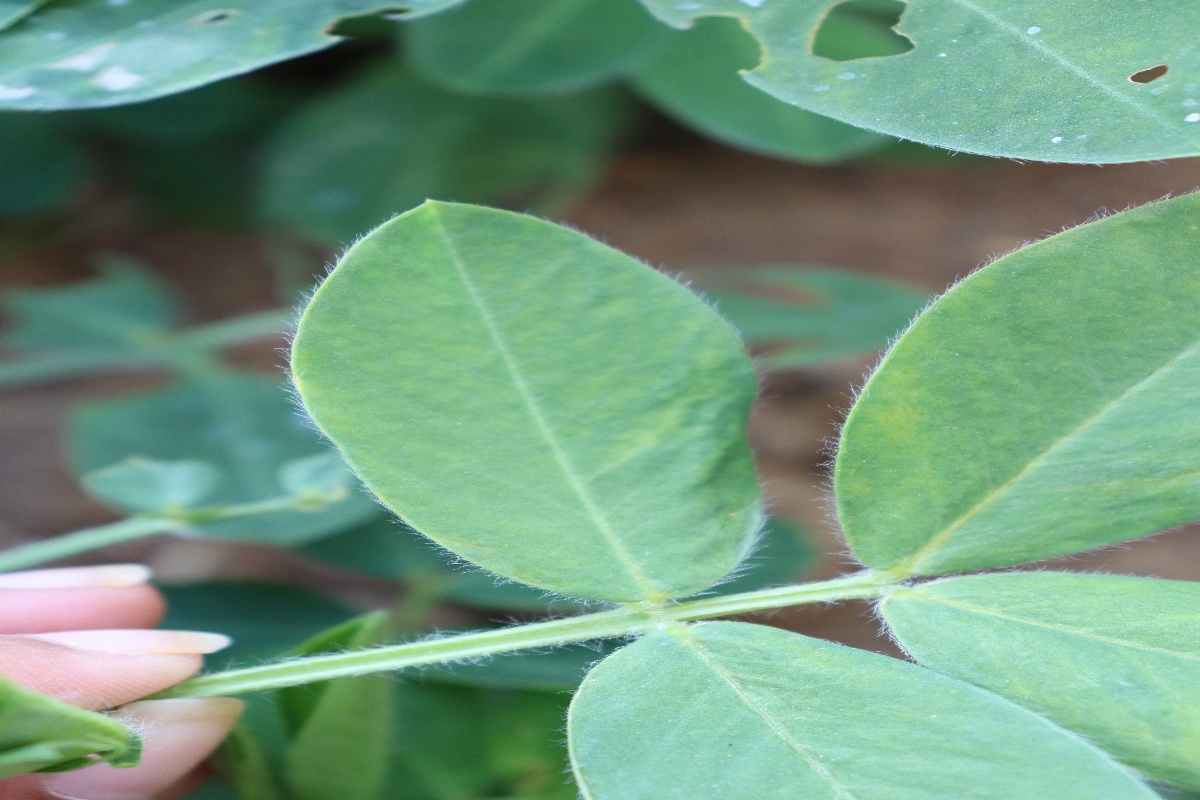
Label: early_leaf_spot